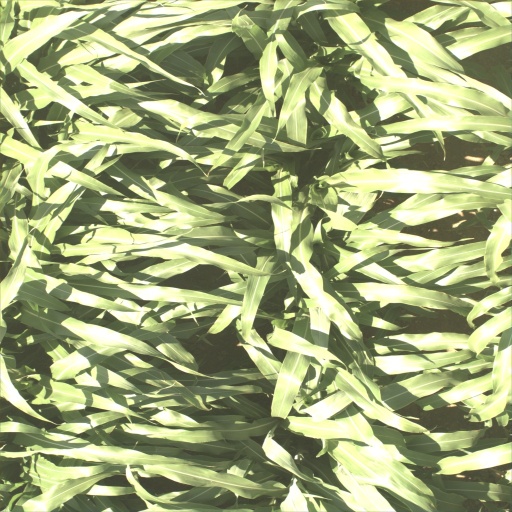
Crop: sorghum